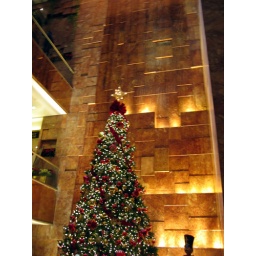
The Christmas tree inside Trump Tower, in front of his three-story water feature.